Aleksei Kenyaykin

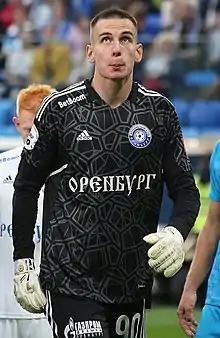
Kenyaykin with Orenburg in 2022

Aleksei Nikolayevich Kenyaykin (born 23 August 1998) is a Russian football player who plays as a goalkeeper for Volga Ulyanovsk.